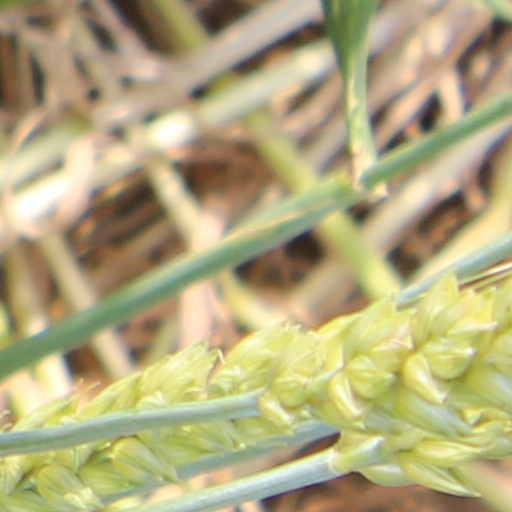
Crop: wheat